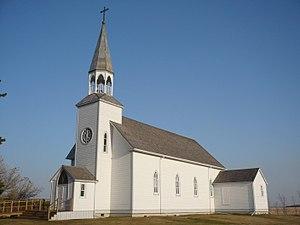
Cardinal est une petite communauté francophone située dans la province du Manitoba au Canada. Cardinal fait partie de la municipalité rurale de Lorne.